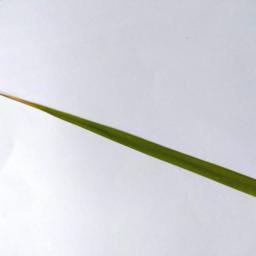
Label: Rice___Healthy